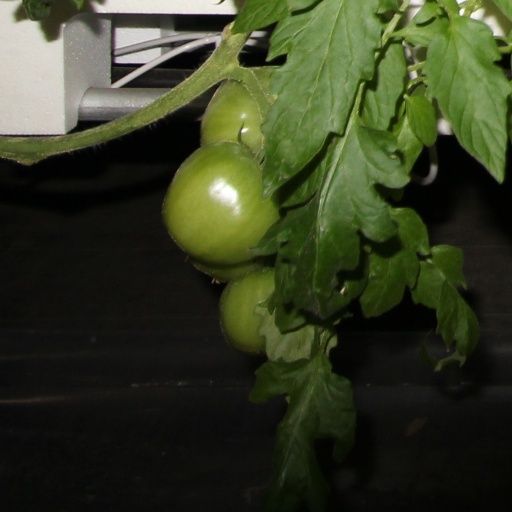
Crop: tomato